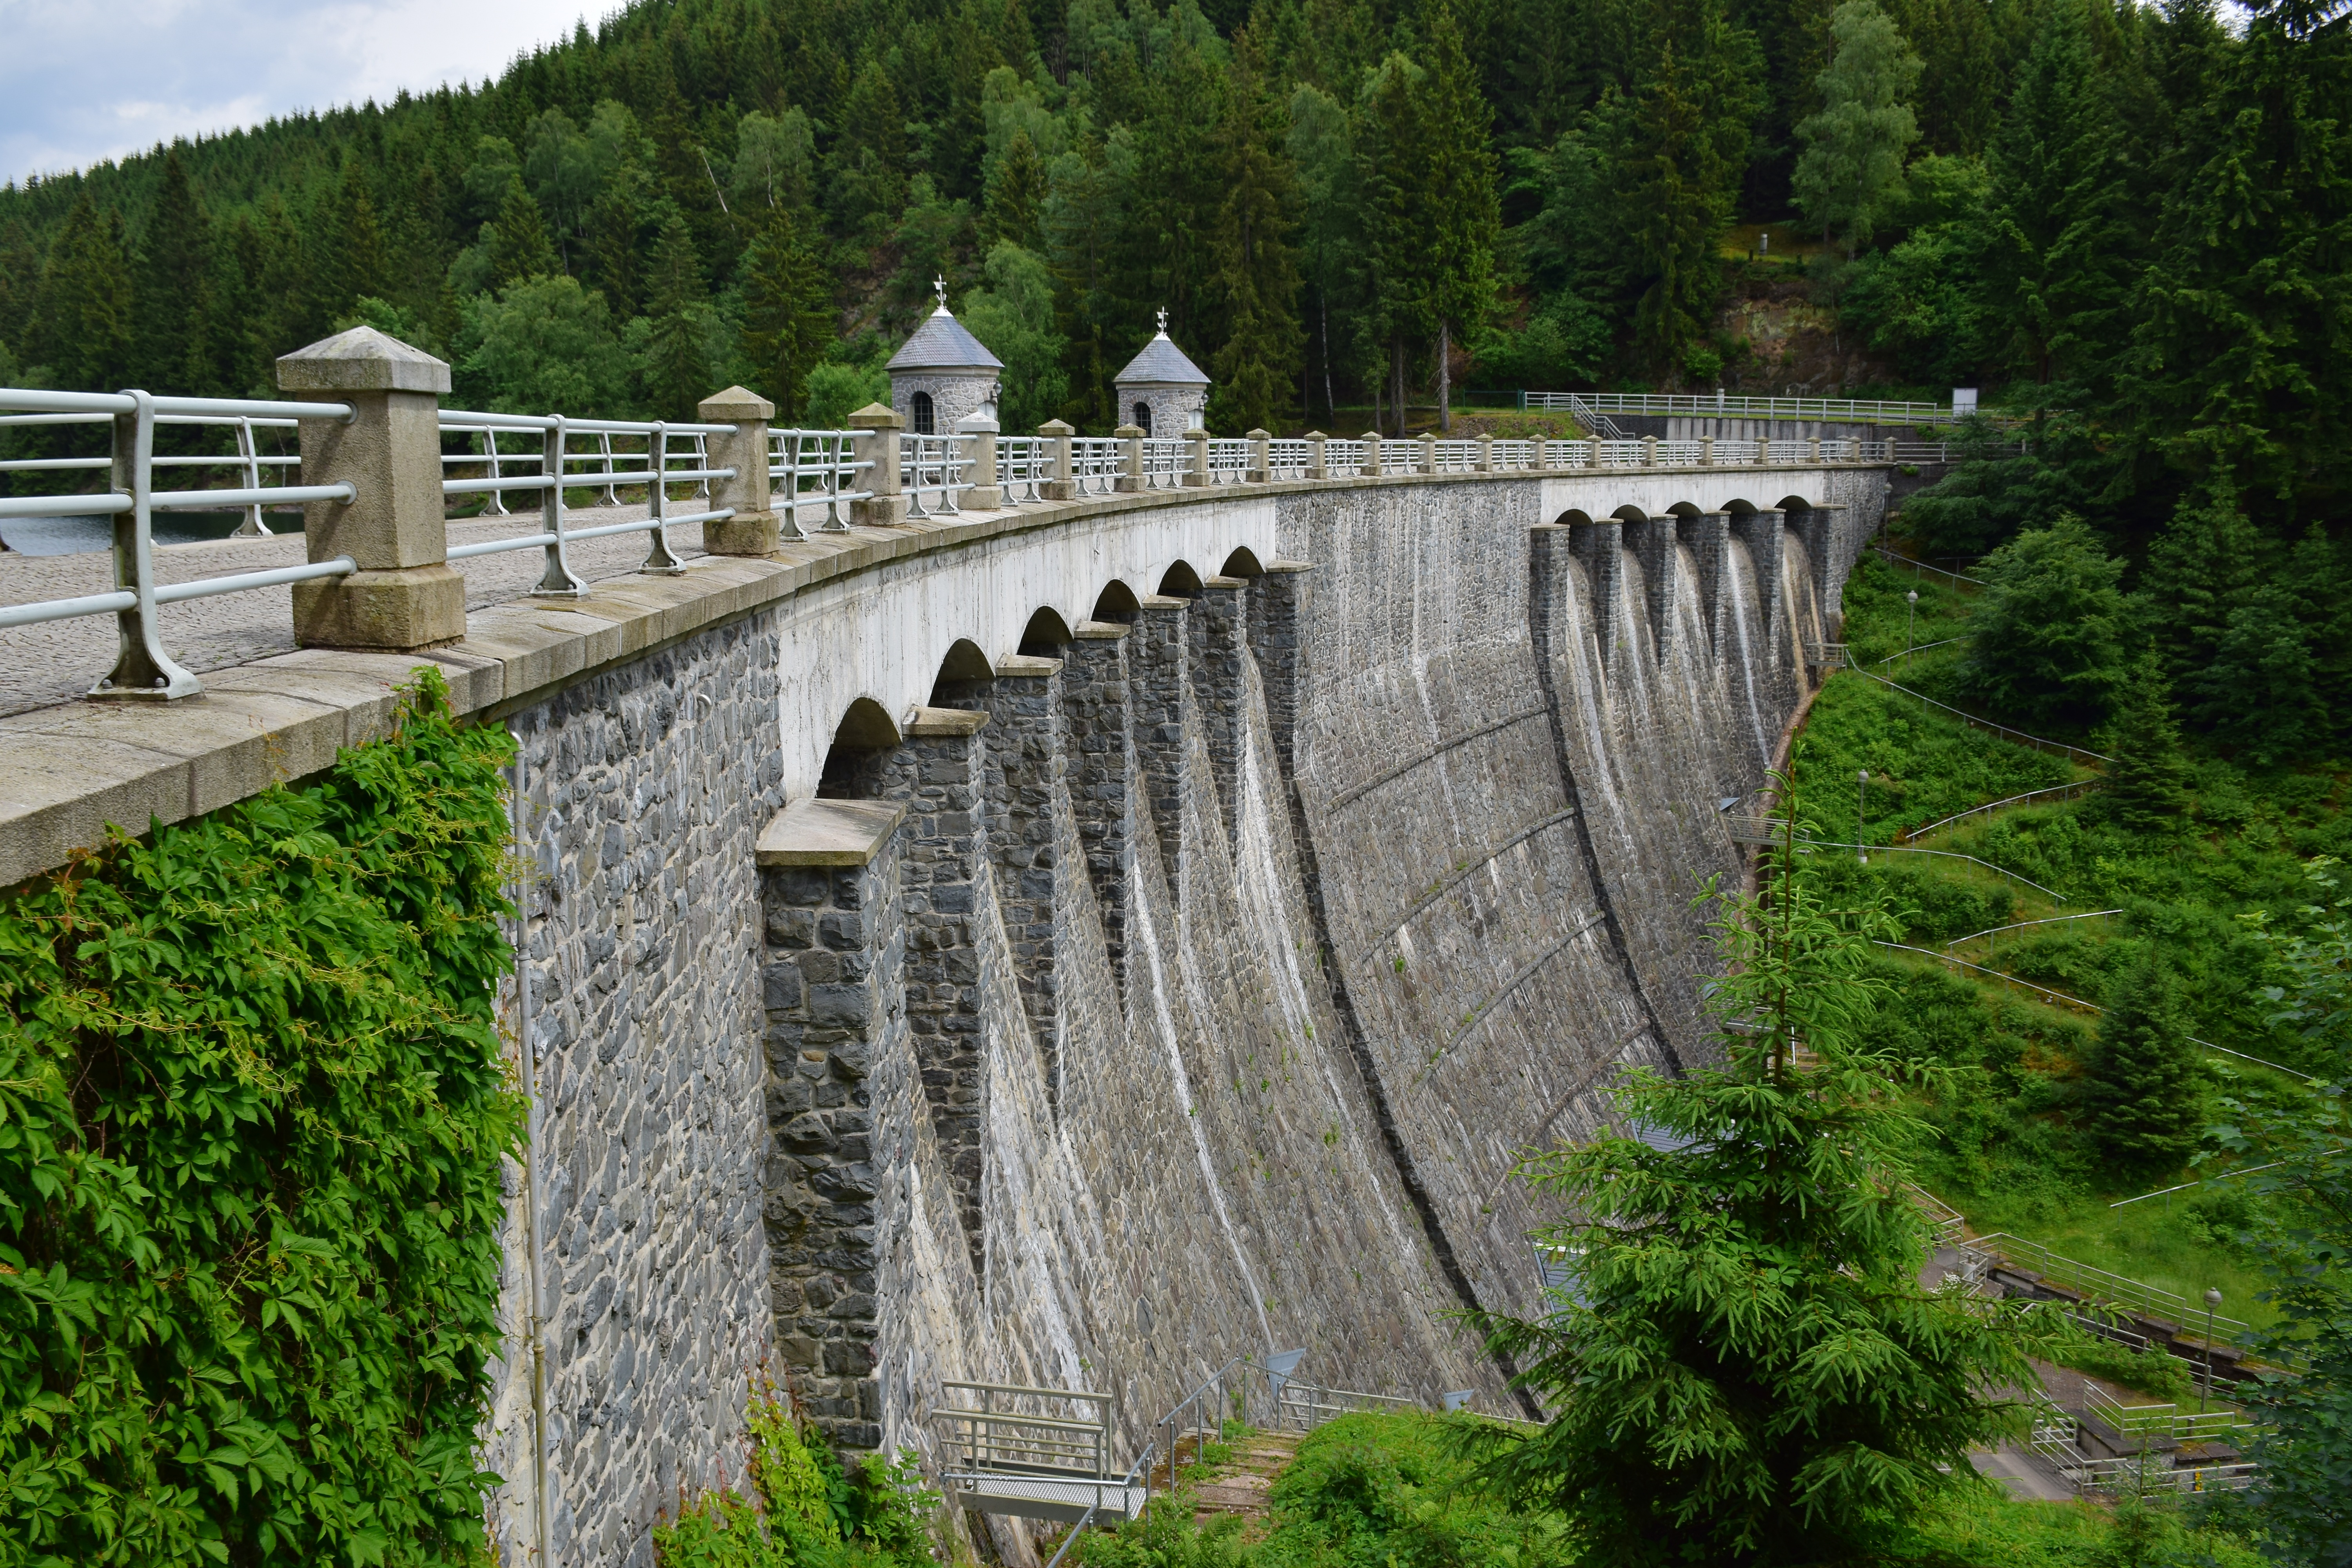
landscape, water, forest, sky, bridge, suspension bridge, dam, reservoir, waterway, infrastructure, rope bridge, viaduct, arch bridge, devil's bridge, barrier wall, neustadt dam, nonbuilding structure